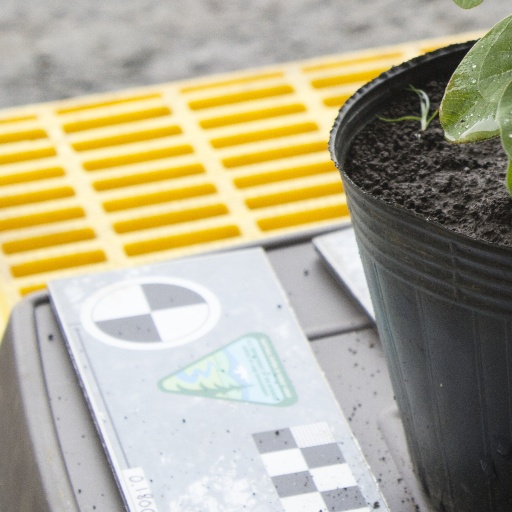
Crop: soybean